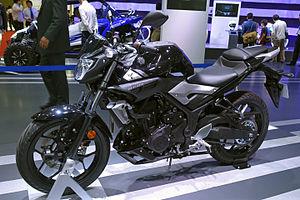
La MT-03 est un modèle de moto du constructeur japonais Yamaha.